Mistral-class landing helicopter dock

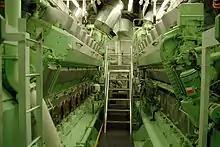
Two of the Wärtsilä 16 V32 diesel alternators

The "Mistral" class are the first ships of the French Navy to use azimuth thrusters. The thrusters are powered by electricity from five 16-cylinder Wärtsilä 16V32 diesel alternators, and can be oriented in any angle. This propulsion technology gives the ships significant manoeuvering capabilities, as well as freeing up space normally reserved for propeller shafts.